Xuancheng–Hangzhou railway

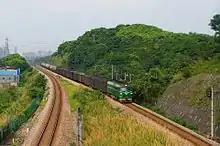
Xuancheng–Hangzhou railway

The Xuancheng–Hangzhou railway or Xuanhang railway is a double-track railroad in eastern China between Xuancheng in southern Anhui Province and Hangzhou, the capital of Zhejiang Province. The line is long and was built in three parts, in 1958, 1972 and 1988. Cities along route include Hangzhou, Deqing (access point to Moganshan), Huzhou, and Changxing in Zhejiang Province and Guangde, Shizipu and Xuancheng in Anhui Province. In 2005, a second track was added to the Xuanhang Line.